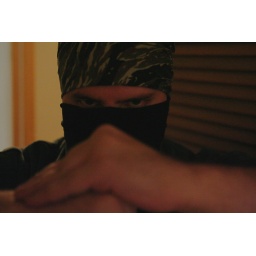
My clan is both at home in the forest and any number of bathing facilities.